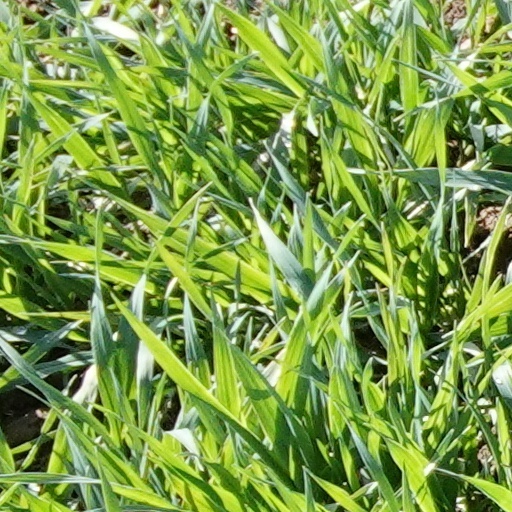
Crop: wheat